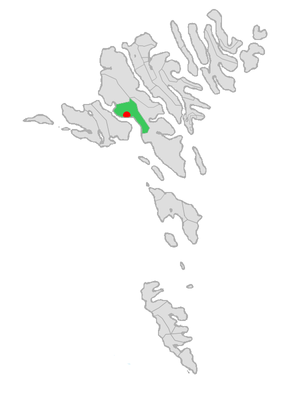
Kvívík est une commune et un village des îles Féroé située sur la côte ouest de l'île Streymoy. Sa population est de 585 habitants.